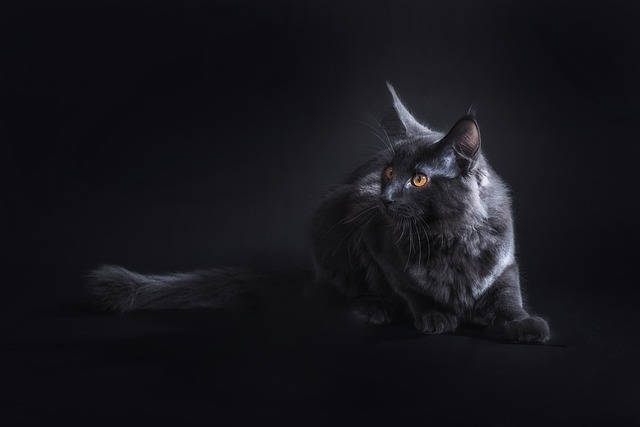
Label: cat